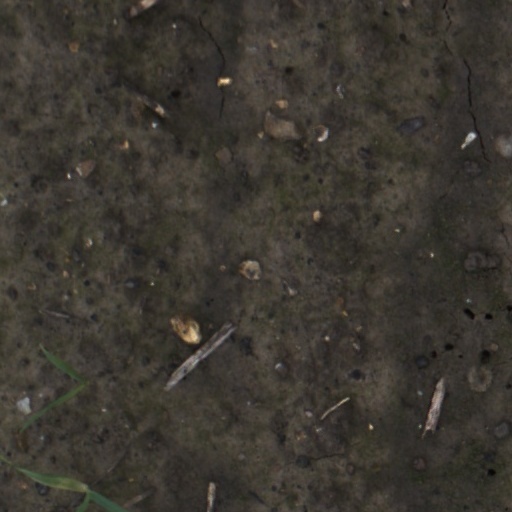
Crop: wheat